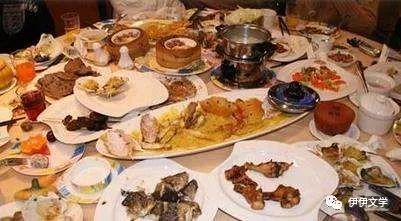
Label: trash